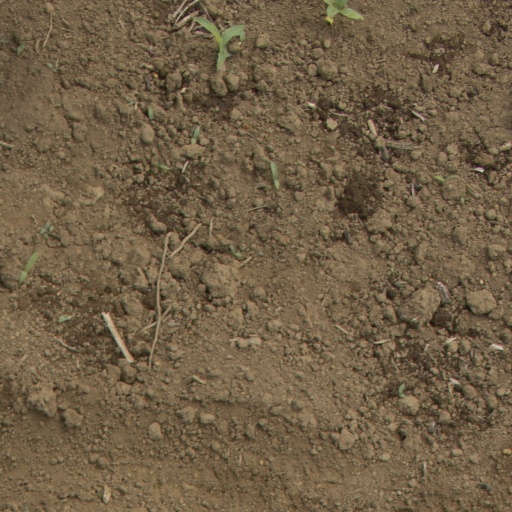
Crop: Jerusalem artichoke